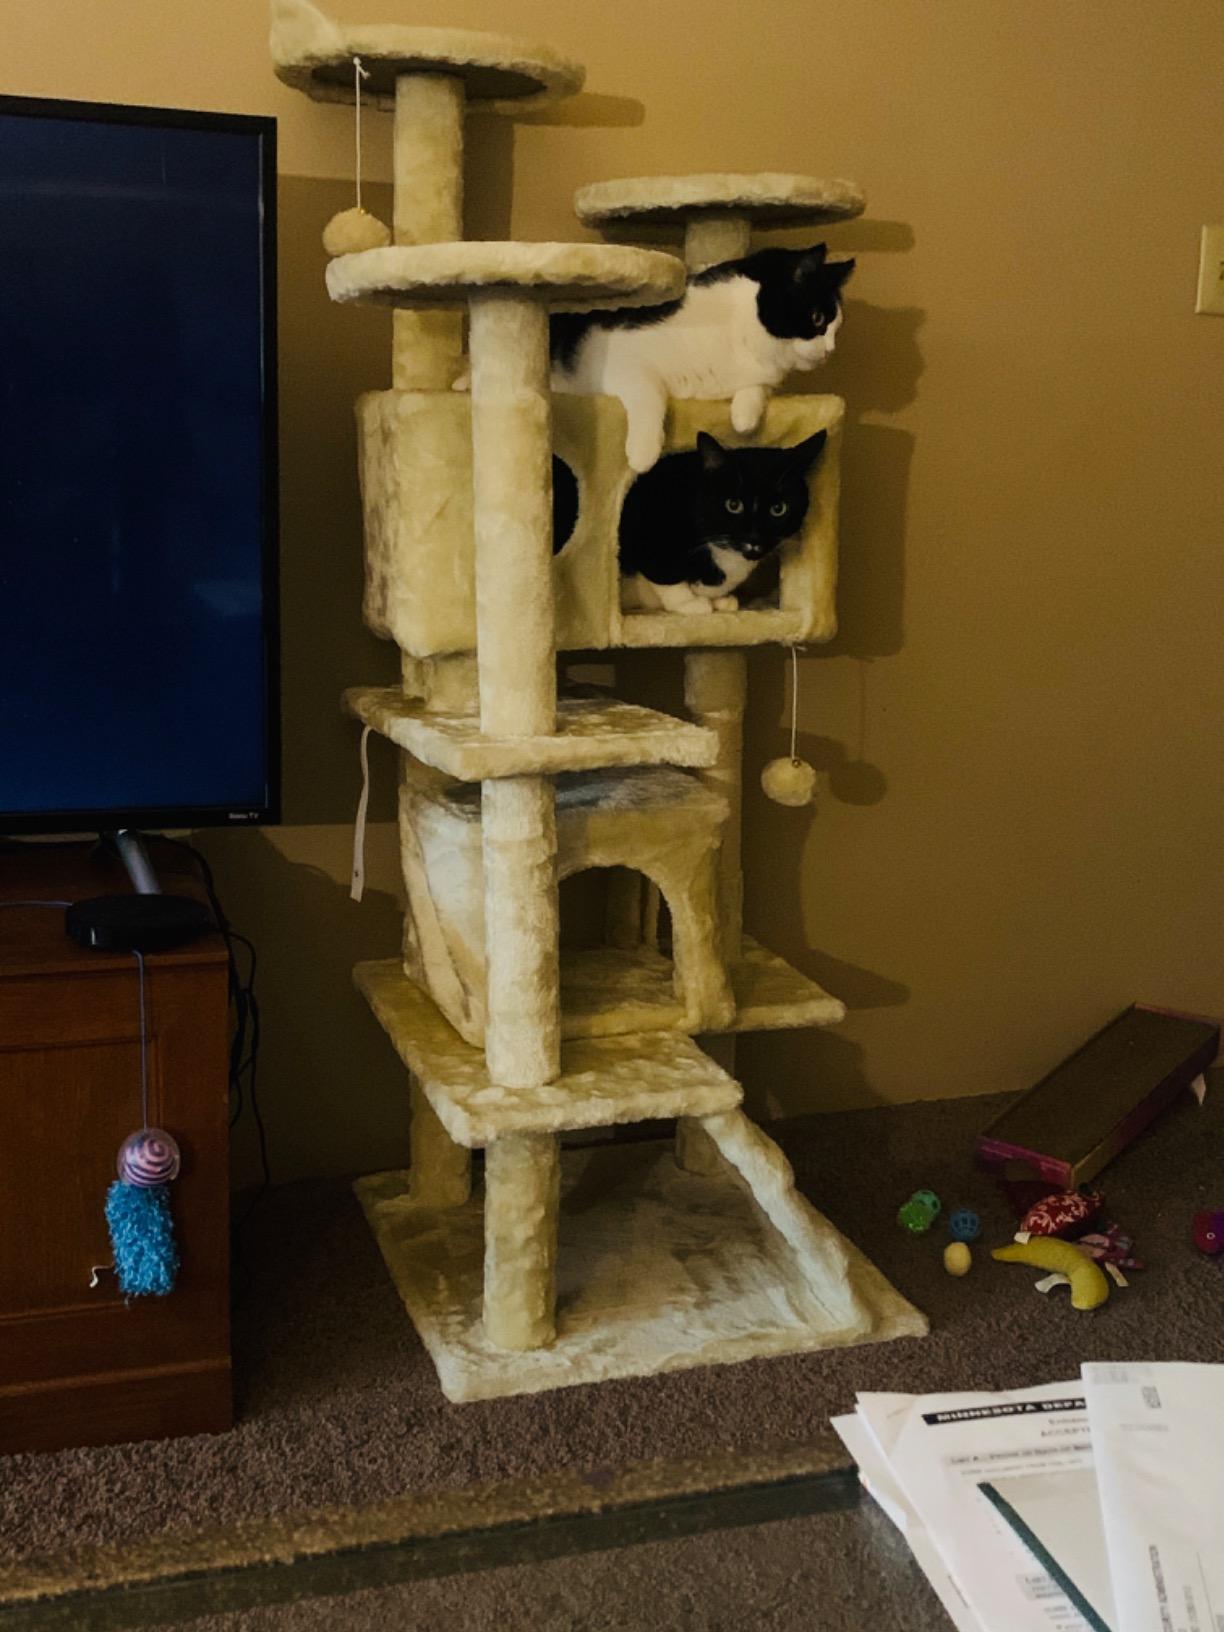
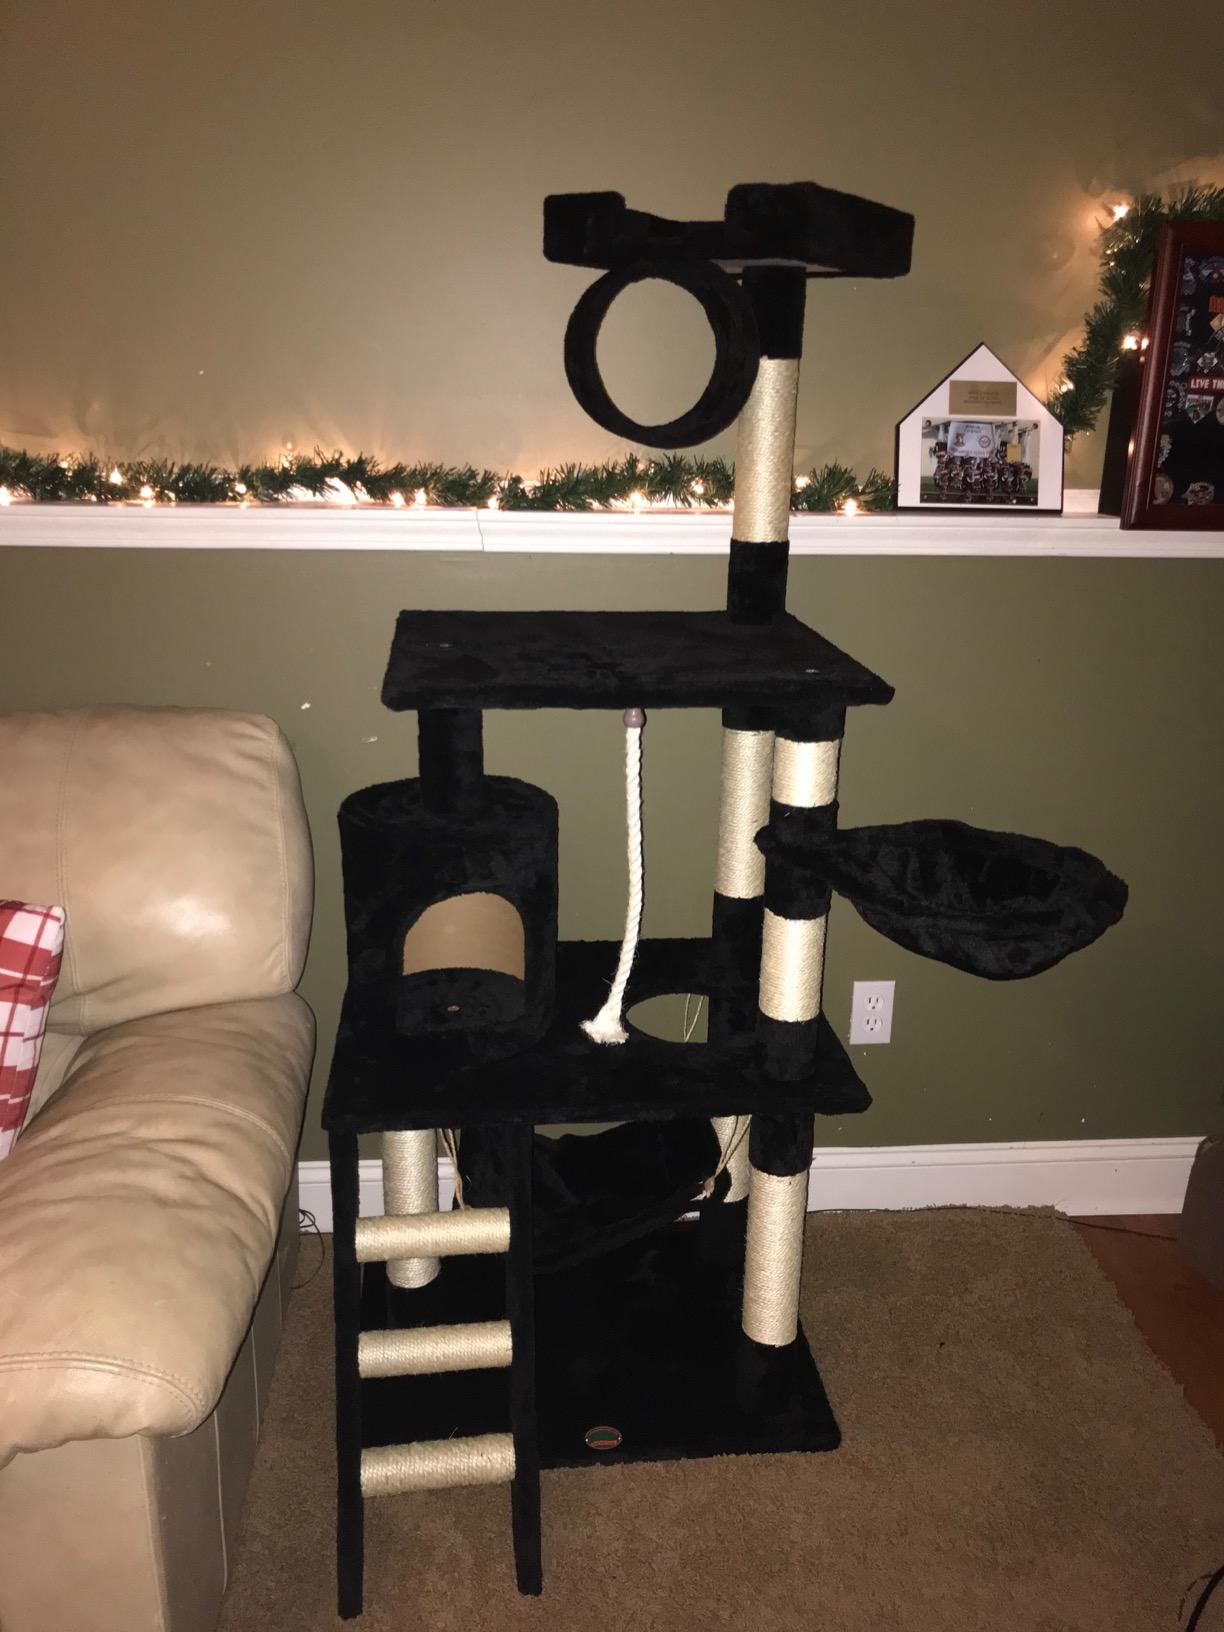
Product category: items_cat tree
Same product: no